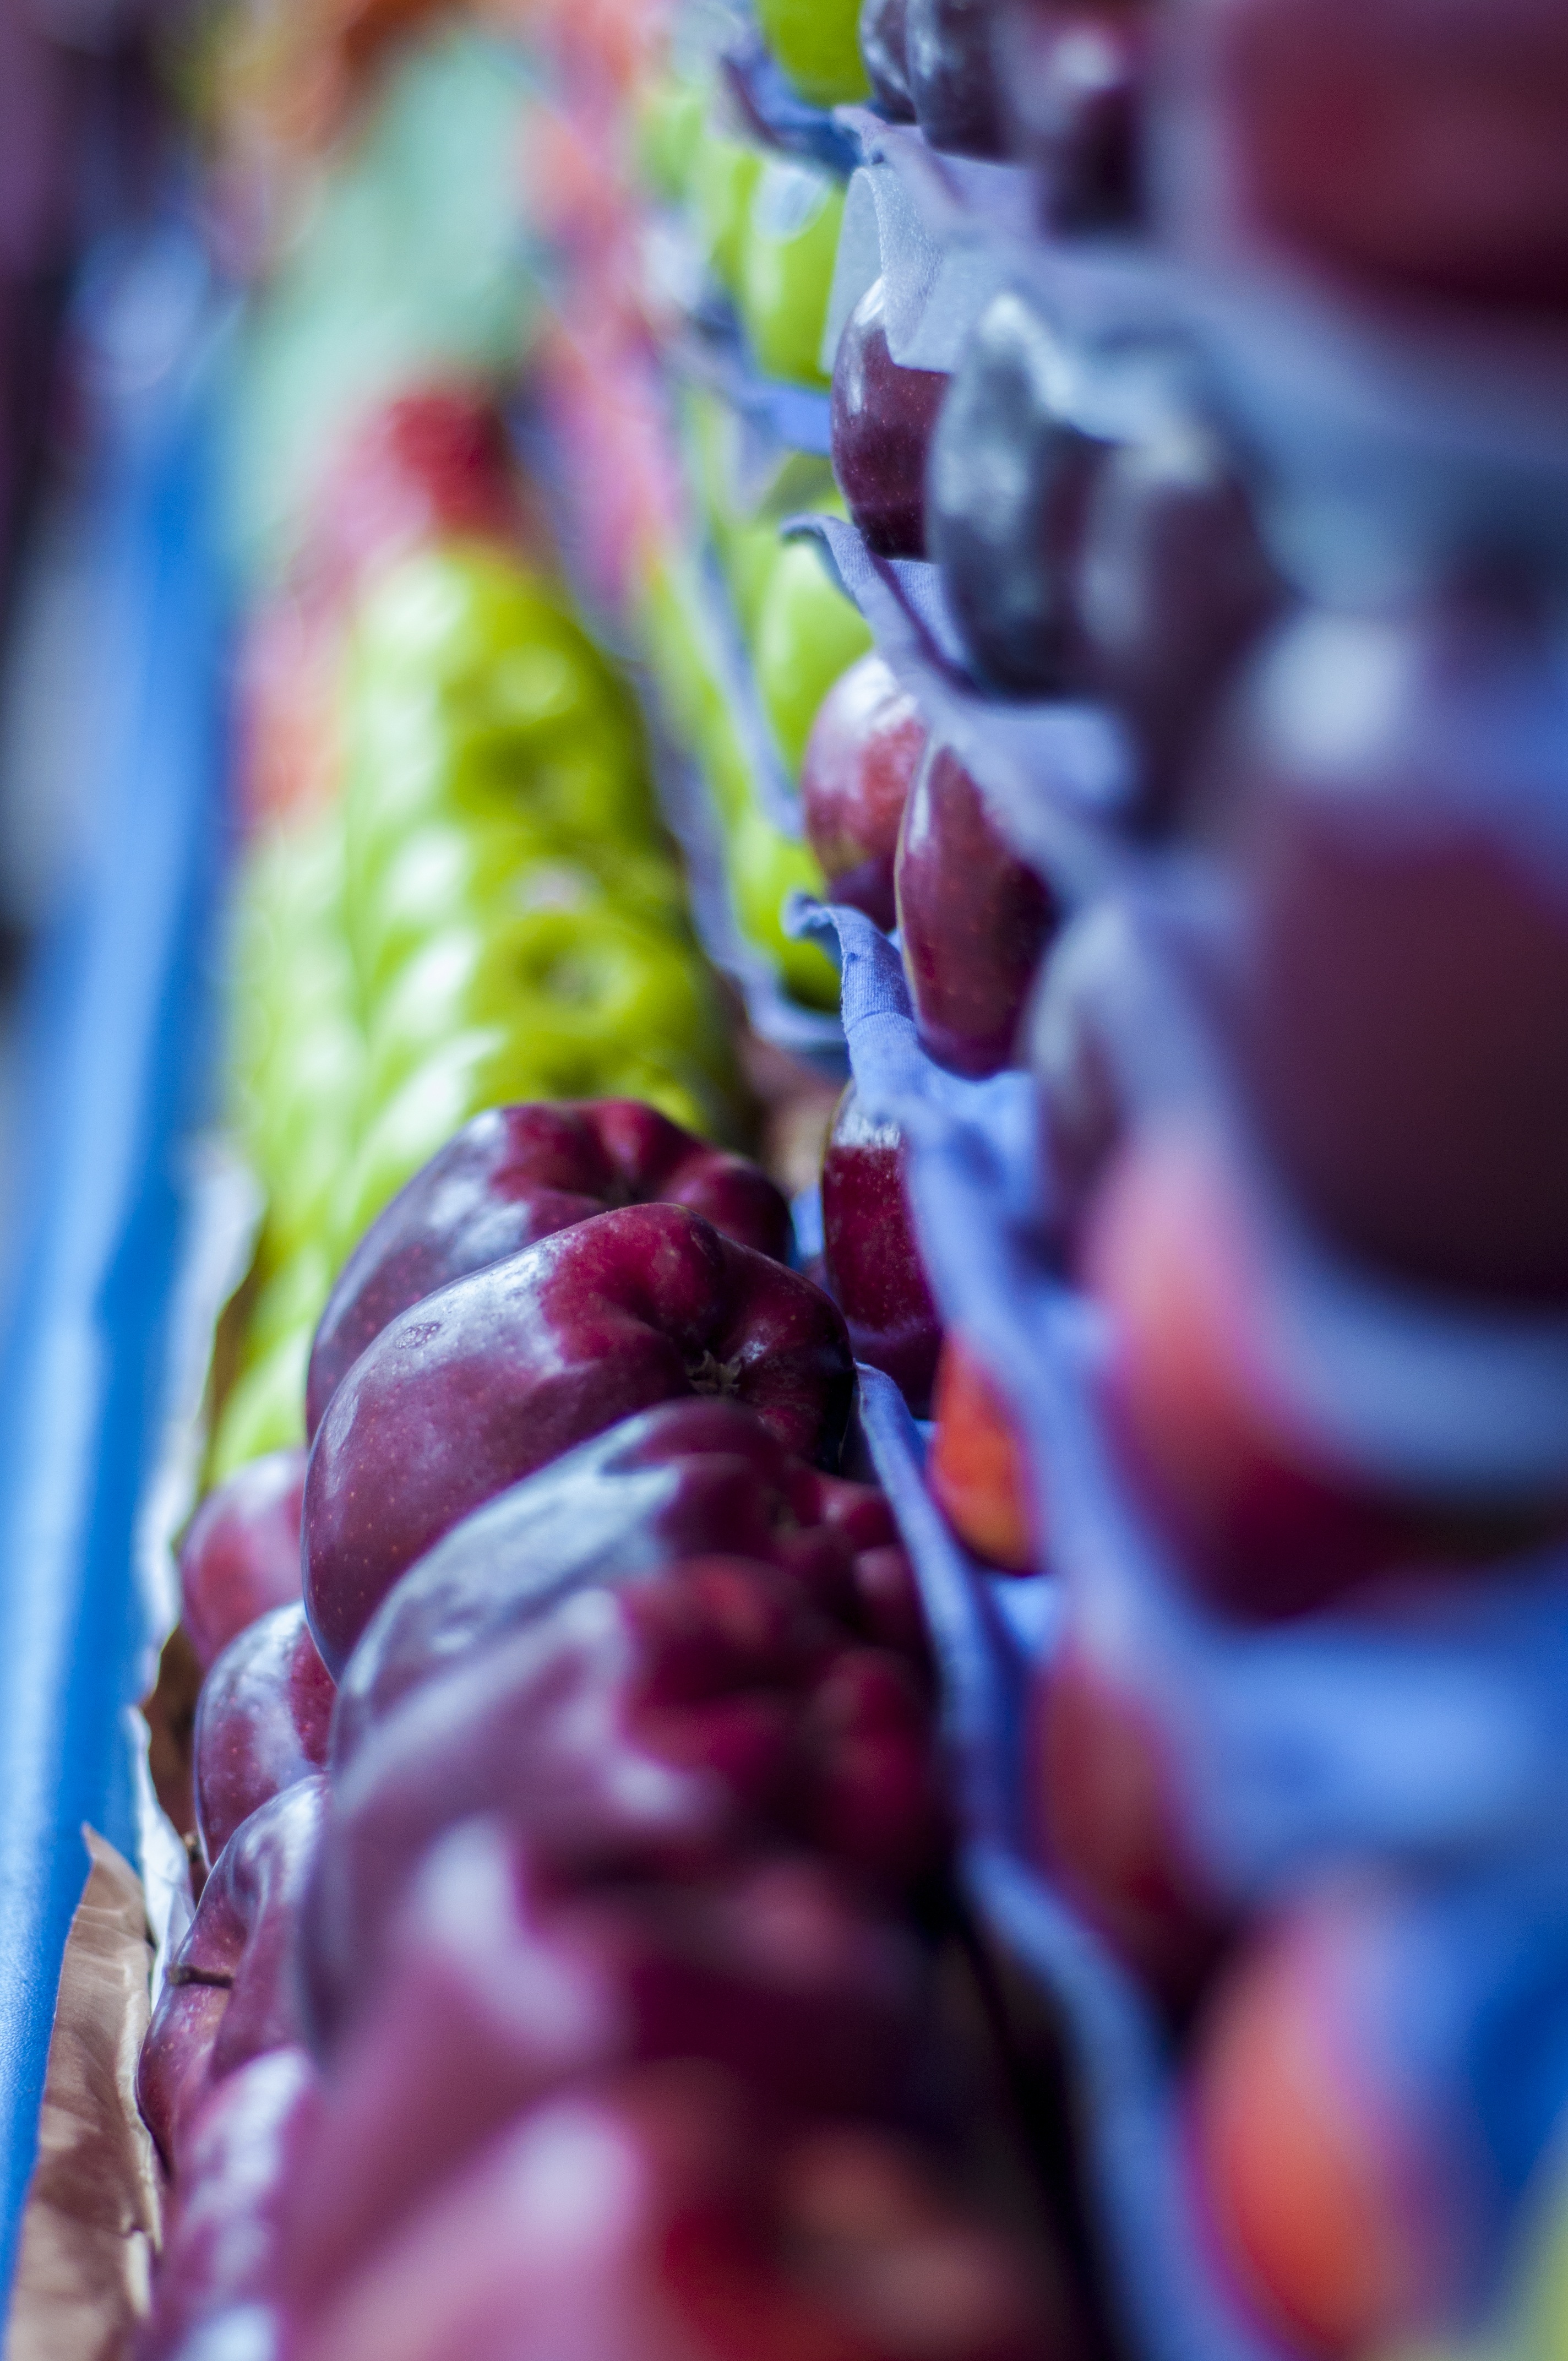
apple, plant, fruit, flower, food, green, red, produce, vegetable, color, market, close up, macro photography